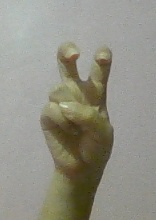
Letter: toot